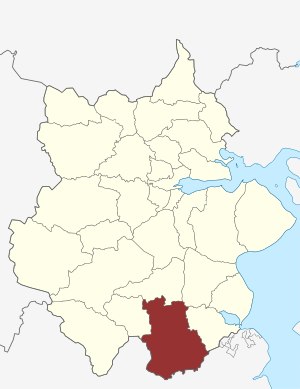
Tyrstrup Sogn
Sognets placering
Tyrstrup Sogn er et sogn i Kolding Provsti. Sognet ligger i Kolding Kommune. Indtil kommunalreformen i 2007 lå det i Christiansfeld Kommune og indtil kommunalreformen i 1970 lå det i Sønder Tyrstrup Herred. I Tyrstrup Sogn ligger Tyrstrup Kirke.